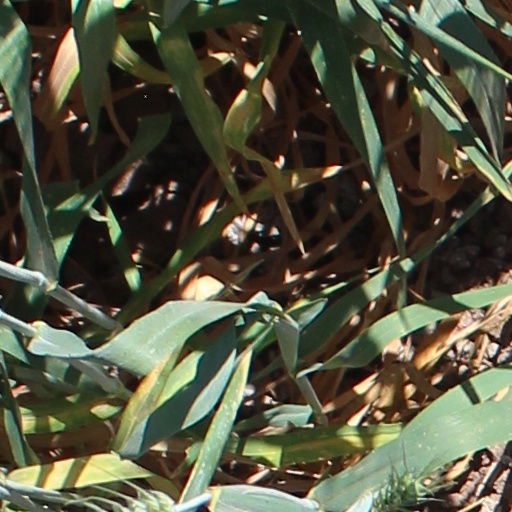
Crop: wheat